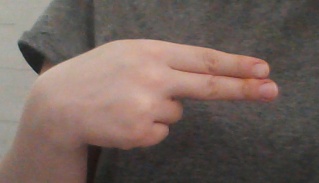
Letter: ain